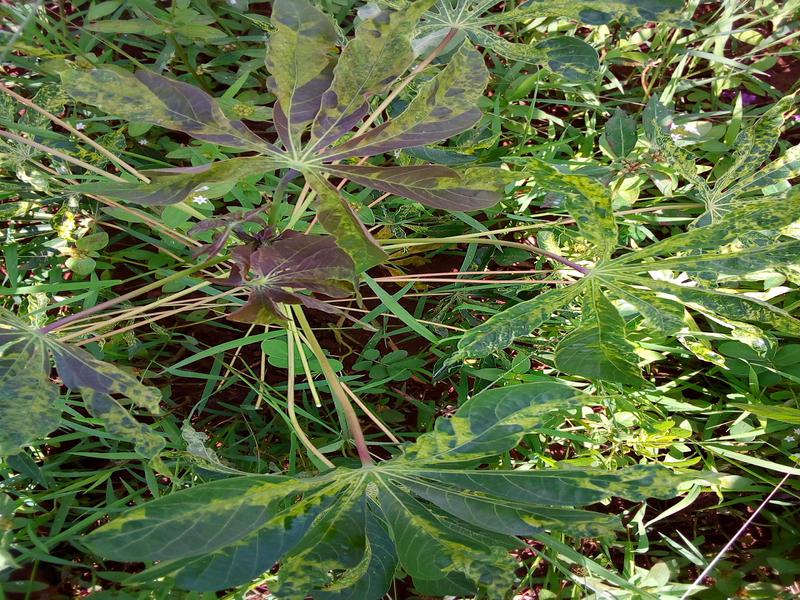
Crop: cassava
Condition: mosaic_disease